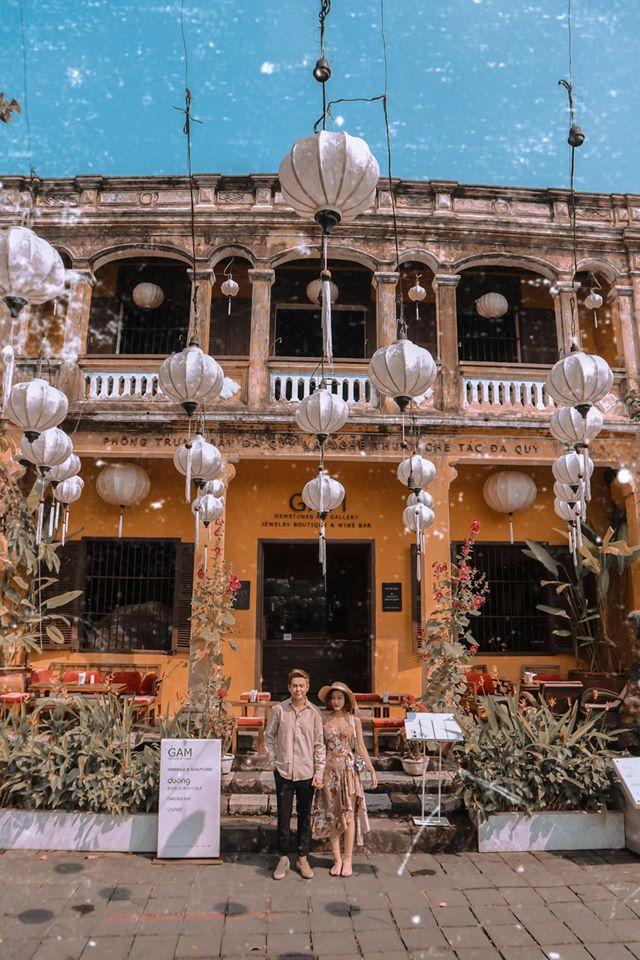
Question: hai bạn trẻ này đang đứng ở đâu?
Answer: trước một quán nước